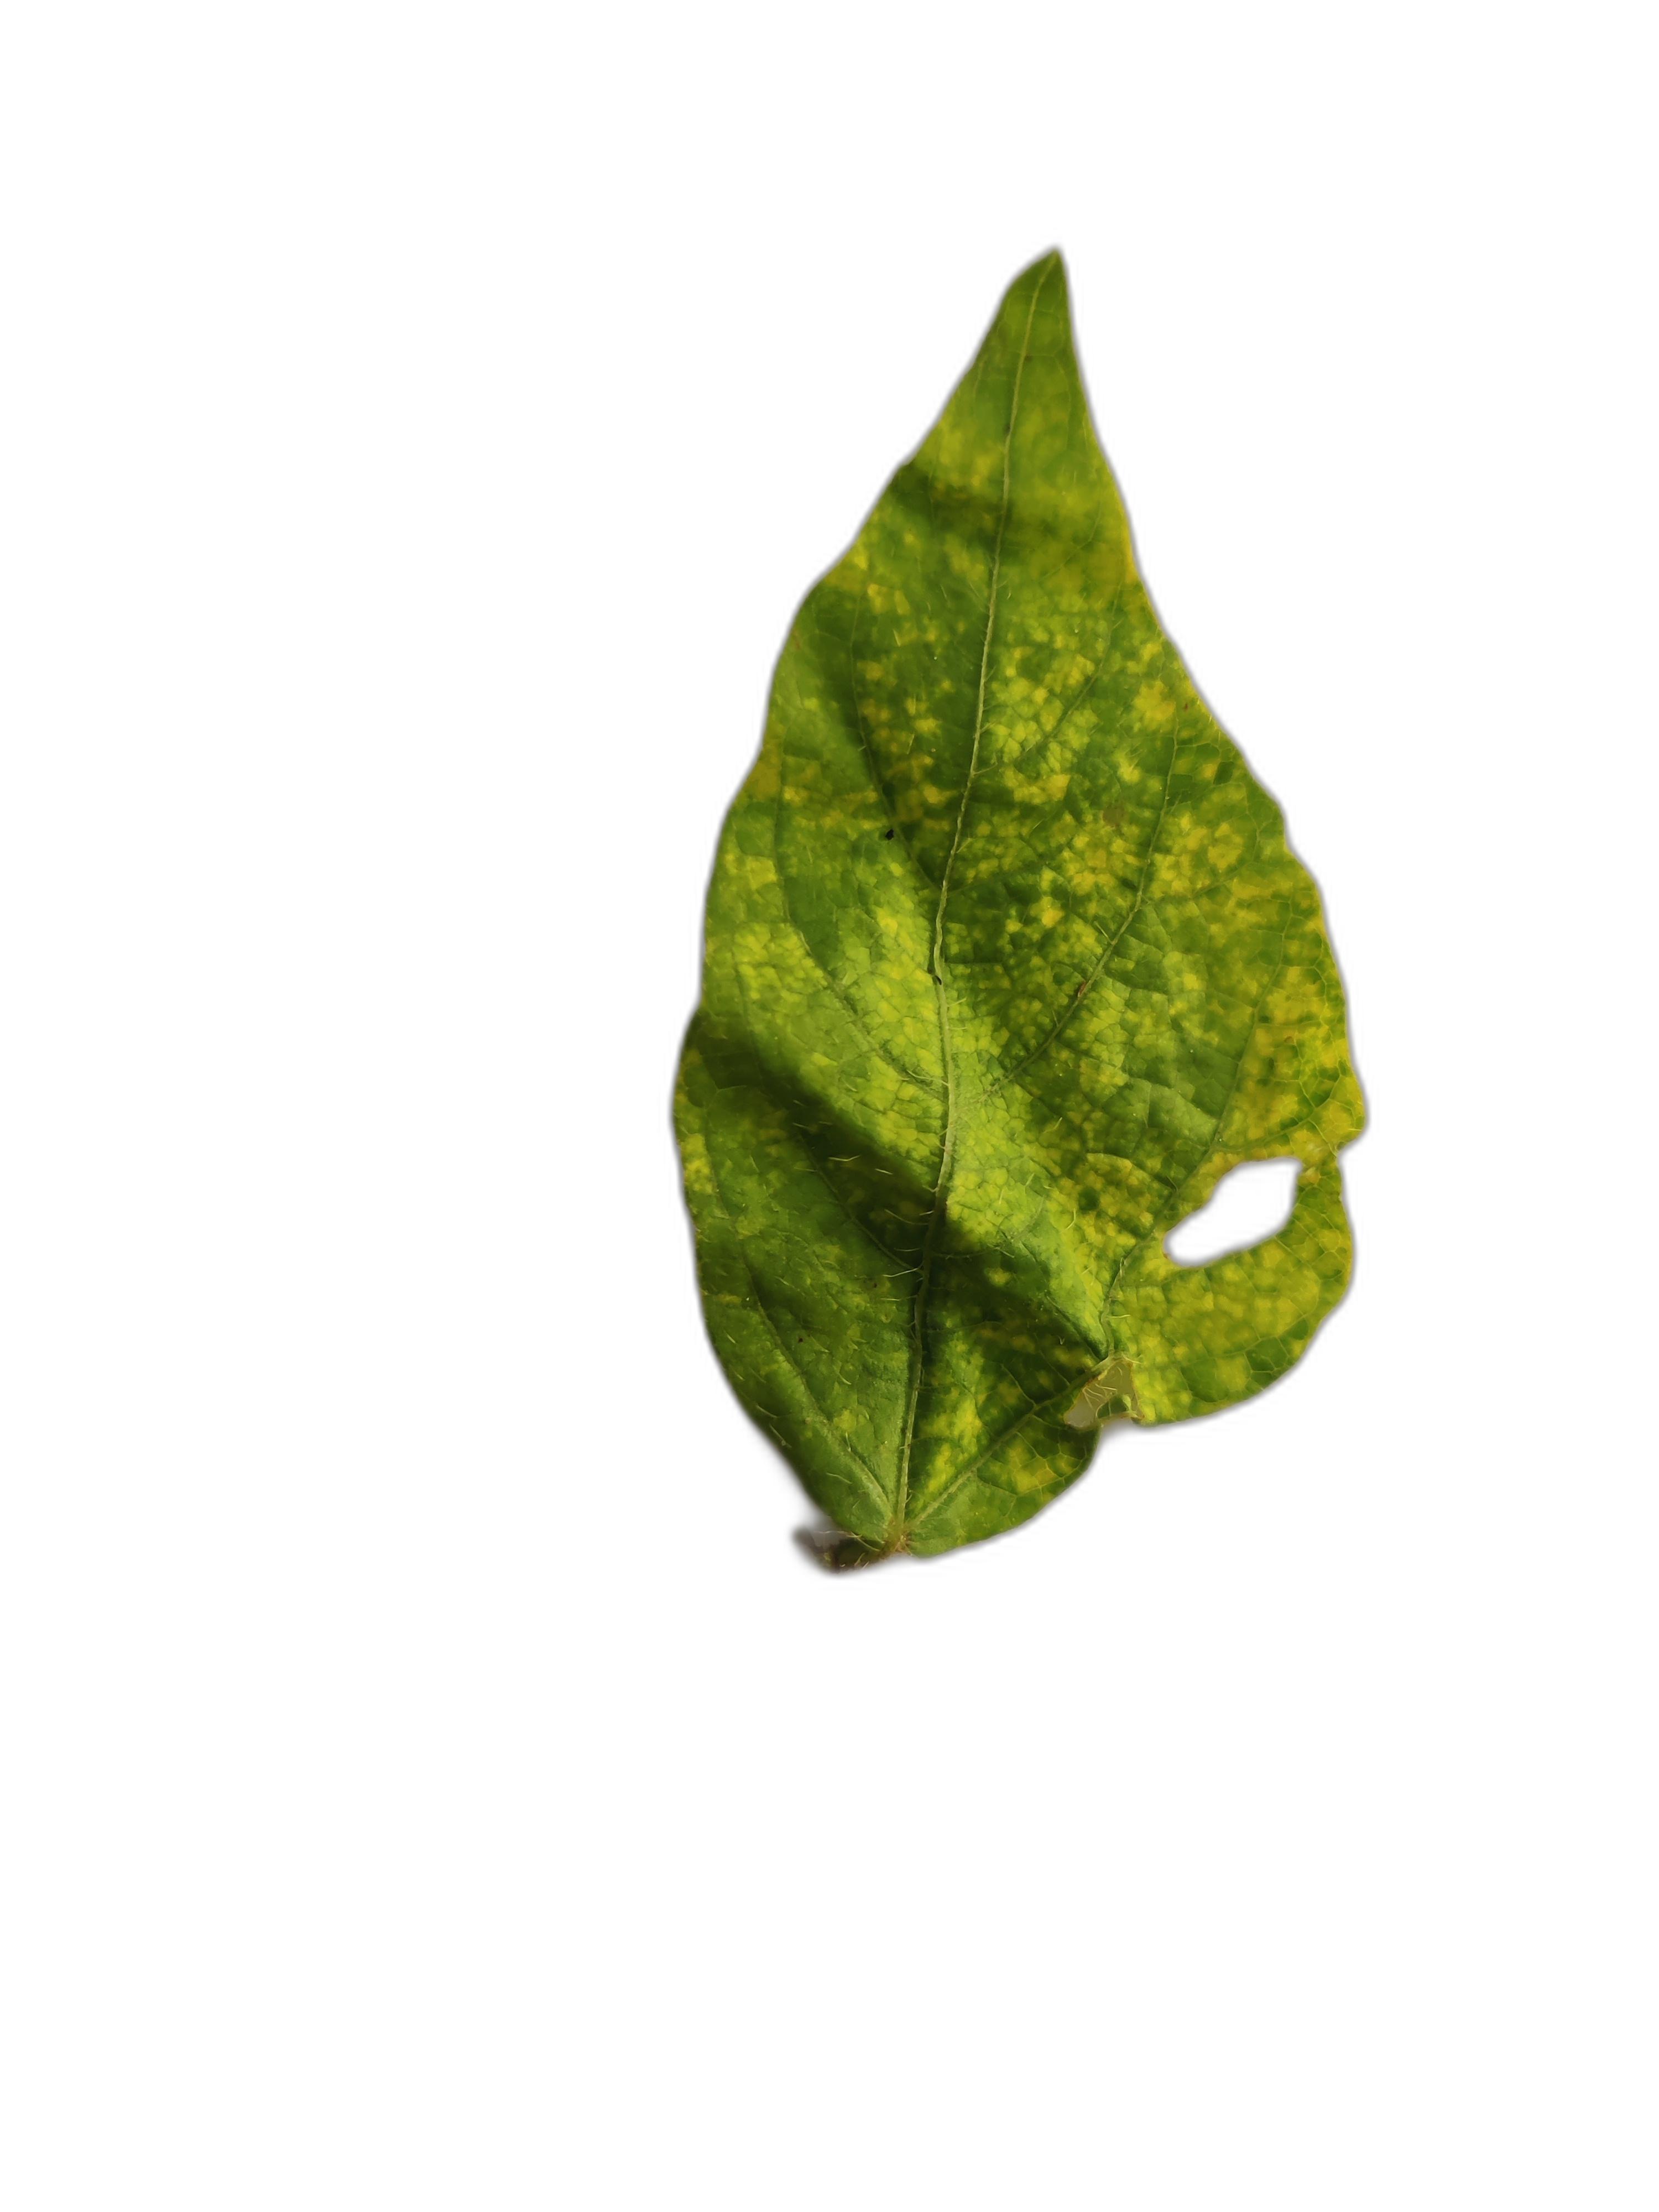
Label: Yellow Mosaic